Robin HR100

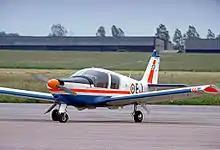
French Air Force HR.100/250 communications aircraft at Nancy Essey airfield in 1977

The French Air Force ordered a number of HR.100/250 aircraft in the mid 1970s and these were used for communications and other duties.